Scone Palace

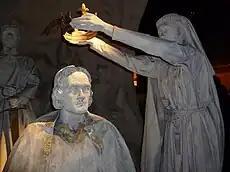
Crowning of Bruce by Isabella MacDuff, 1306

Alexander II and Alexander III, both crowned at Scone, ruled from 1214 to 1286. For centuries the greatest treasure at Scone was the Stone of Scone upon which the early Kings of Scotland were crowned. When Edward I of England carried off the Stone of Scone to Westminster Abbey in 1296, the Coronation Chair that still stands in the abbey was specially made to fit over it. Robert the Bruce was crowned at Scone in 1306 and the last coronation was of Charles II, when he accepted the Scottish crown in 1651. The Stone of Scone is now in Edinburgh Castle (Historic Scotland) along with the Scottish regalia.